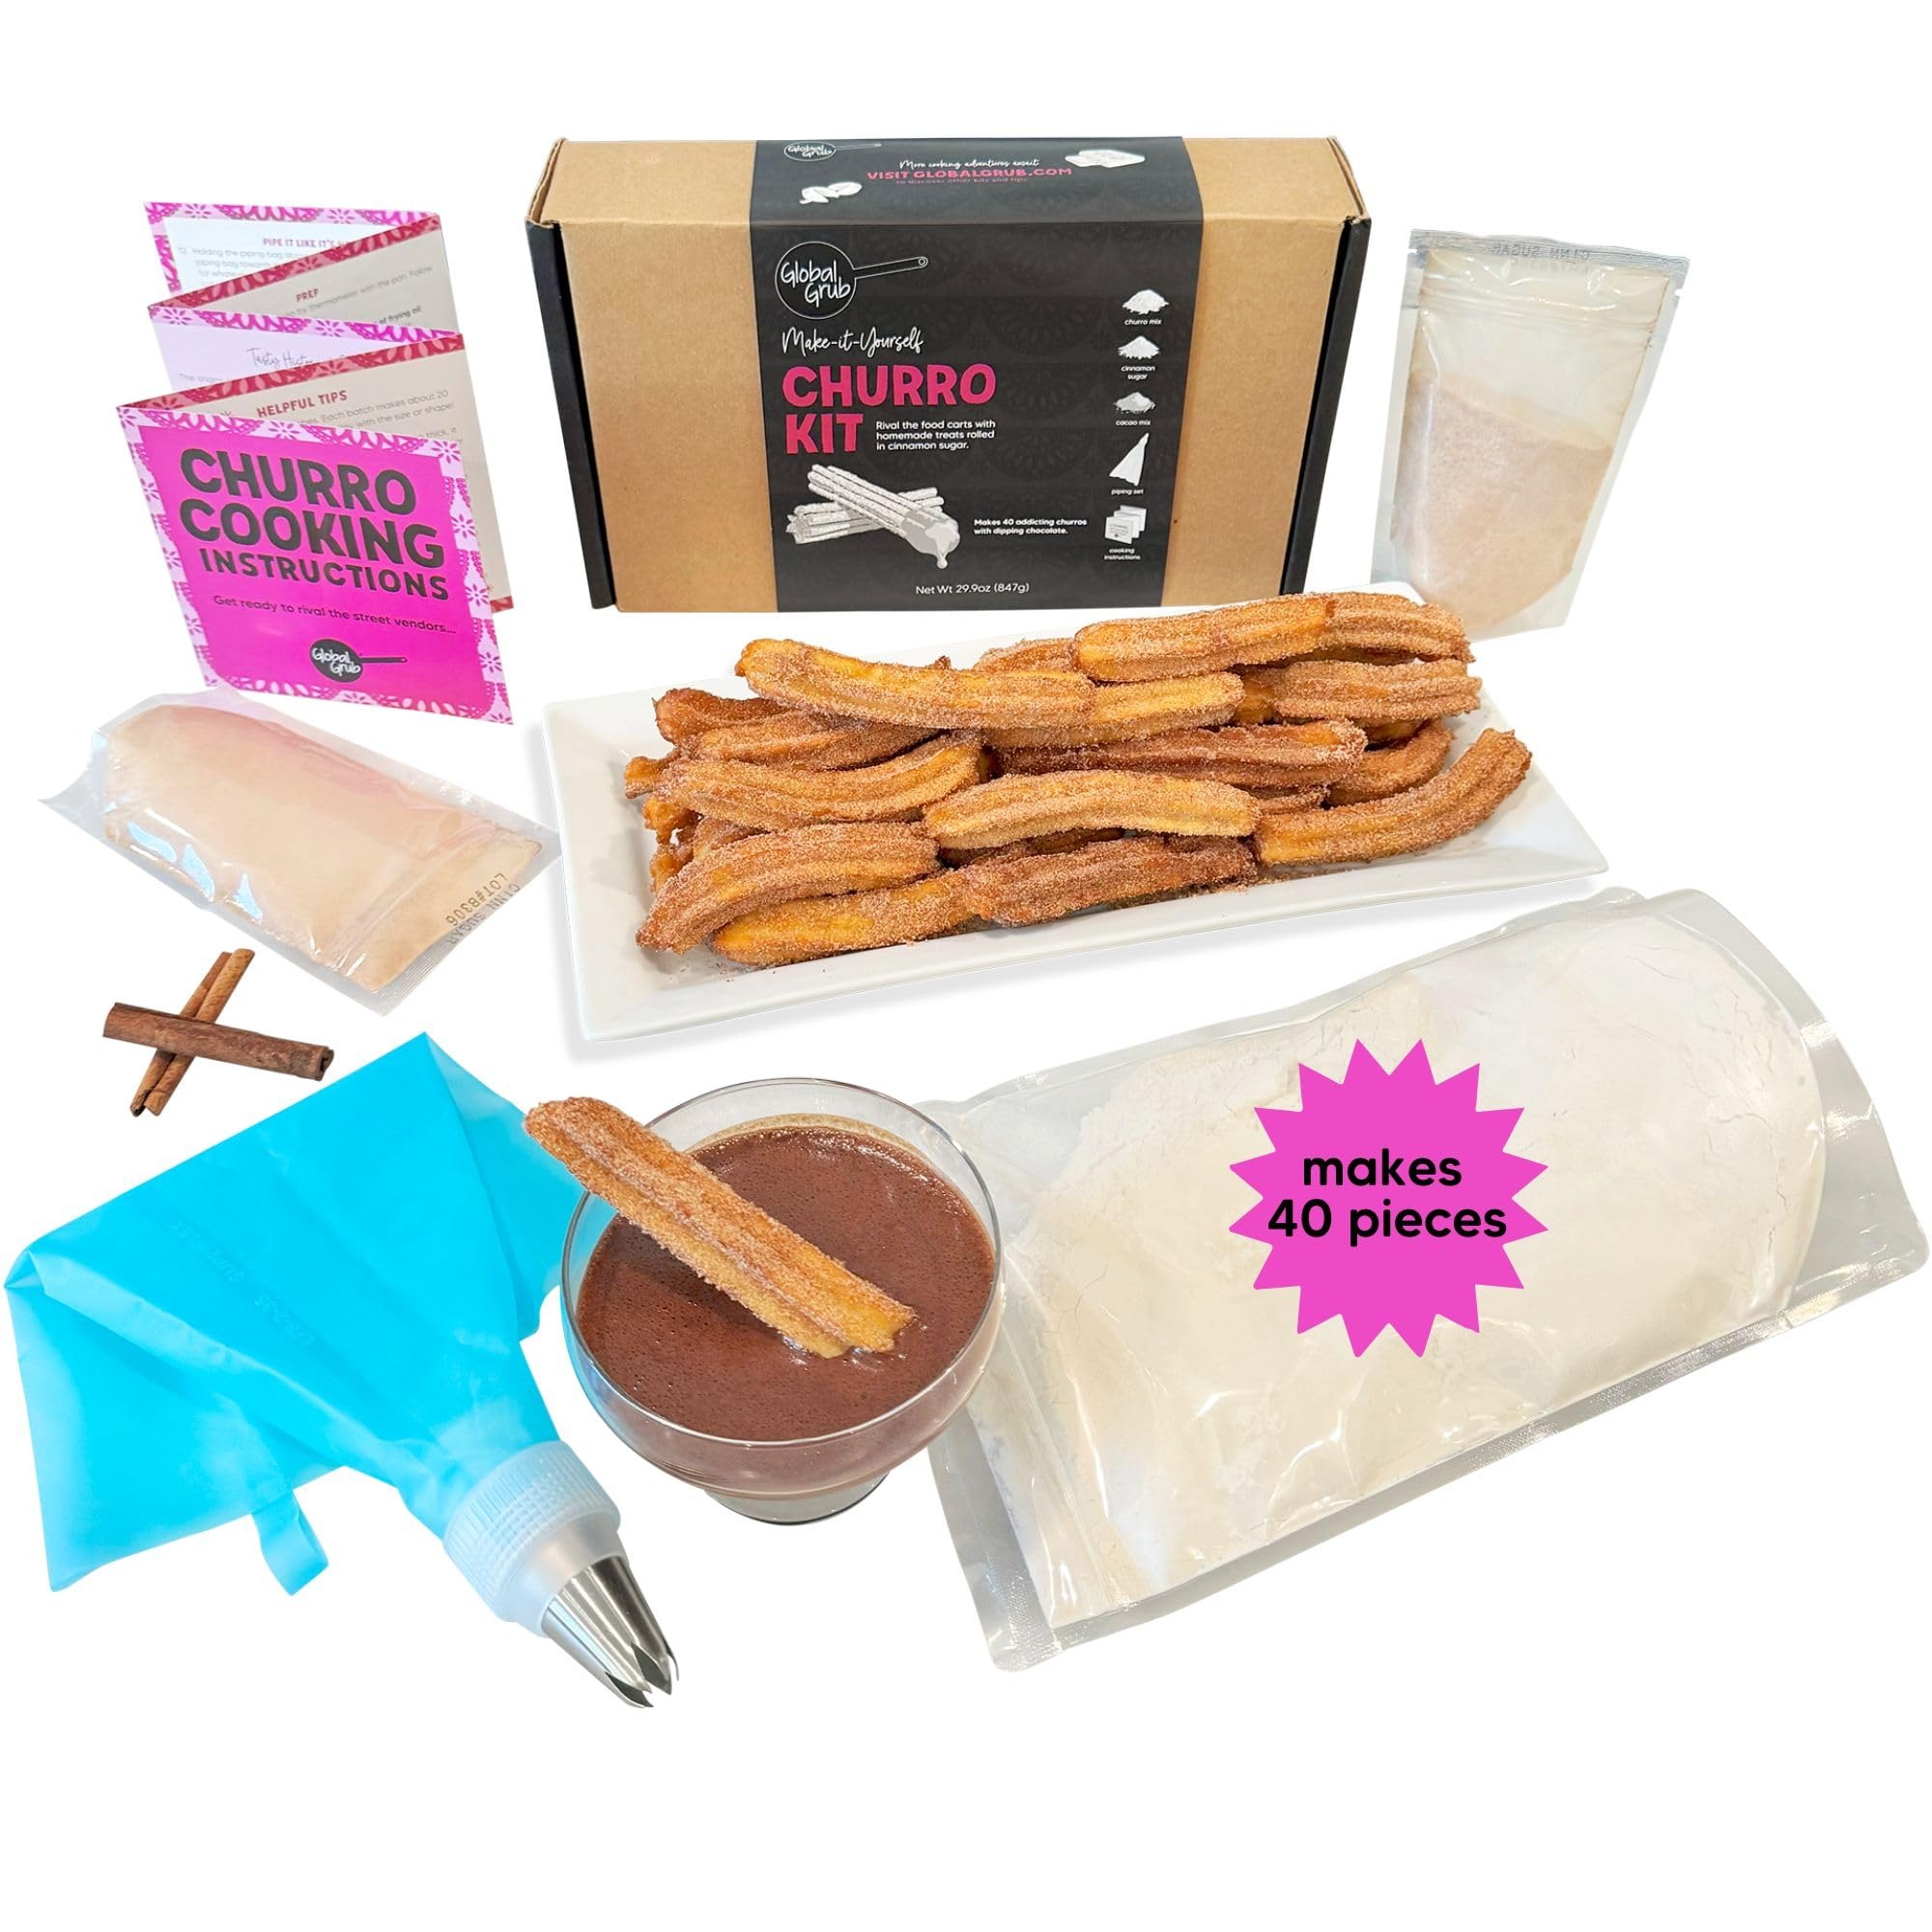
Item Name: Global Grub DIY Churro Kit - Homemade Churro Kit Includes Churro Mix, Cinnamon Sugar, Chocolate Dipping Mix, Churro Piping Set, Cooking Instructions. Makes 40 Churros. Great Gift for Churro Lovers!
Bullet Point 1: MAKE HOMEMADE CHURROS AT HOME: Rival the food carts and treat yourself to new memories of churros at home. There’s nothing like filling the house with the scent of freshly fried churros strips and dunking the slightly crispy cinnamon-sugar covered pastry into decadent chocolate!
Bullet Point 2: CHURROS MAKING KIT WITH INGREDIENTS: This Make Your Own Churros Kit comes with almost everything you need to make 40 homemade churros! The secret is the unbelievably delicious Churro Mix that makes it easy for you to simply add water. Plus, the included cinnamon sugar mix and chocolate dipping mix complete the experience from start to finish.
Bullet Point 3: PIPING TIP AND BAG INCLUDED: The specially-designed churro piping tip gives the classic churro shape with ridges that you can use again and again! You do NOT need a churro maker or churro maker machine!
Bullet Point 4: FAMILY FUN, DATE NIGHT, OR MEMORABLE GIFT: Share the memorable experience of re-creating this favorite carnival food! Get everyone involved with making the dough, piping the churros, and rolling in cinnamon sugar for your next family night. This unique Churros Kit is a great experience-based gift for churro and dessert lovers alike!
Bullet Point 5: GLOBAL GRUB: Explore new tastes and techniques in your kitchen with a little help from our DIY food kits. Just add a few basics, roll up your sleeves, and embark on new cooking adventures.
Product Description: Global Grub DIY Churro Kit - Homemade Churro Kit Includes Churro Mix, Cinnamon Sugar, Chocolate Dipping Mix, Churro Piping Set, Cooking Instructions. Makes 40 Churros. Great Gift for Churro Lovers!
Value: 1.0
Unit: Count

Price: 43.99